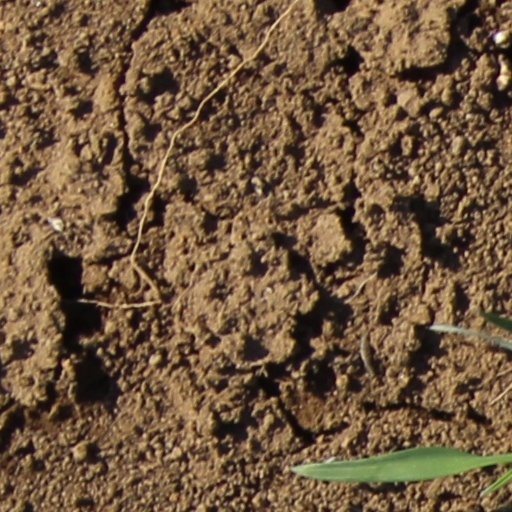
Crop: wheat